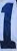
Number: 1